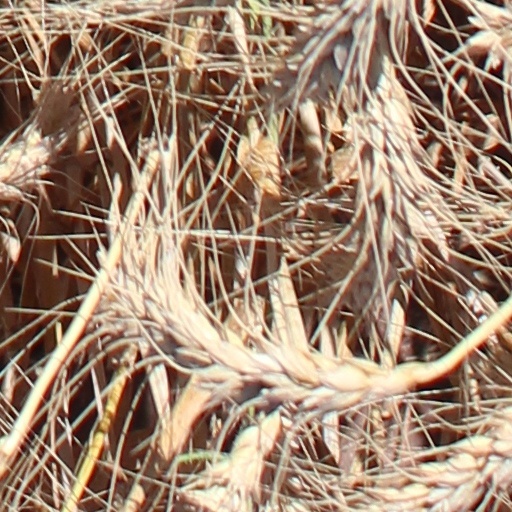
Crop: wheat